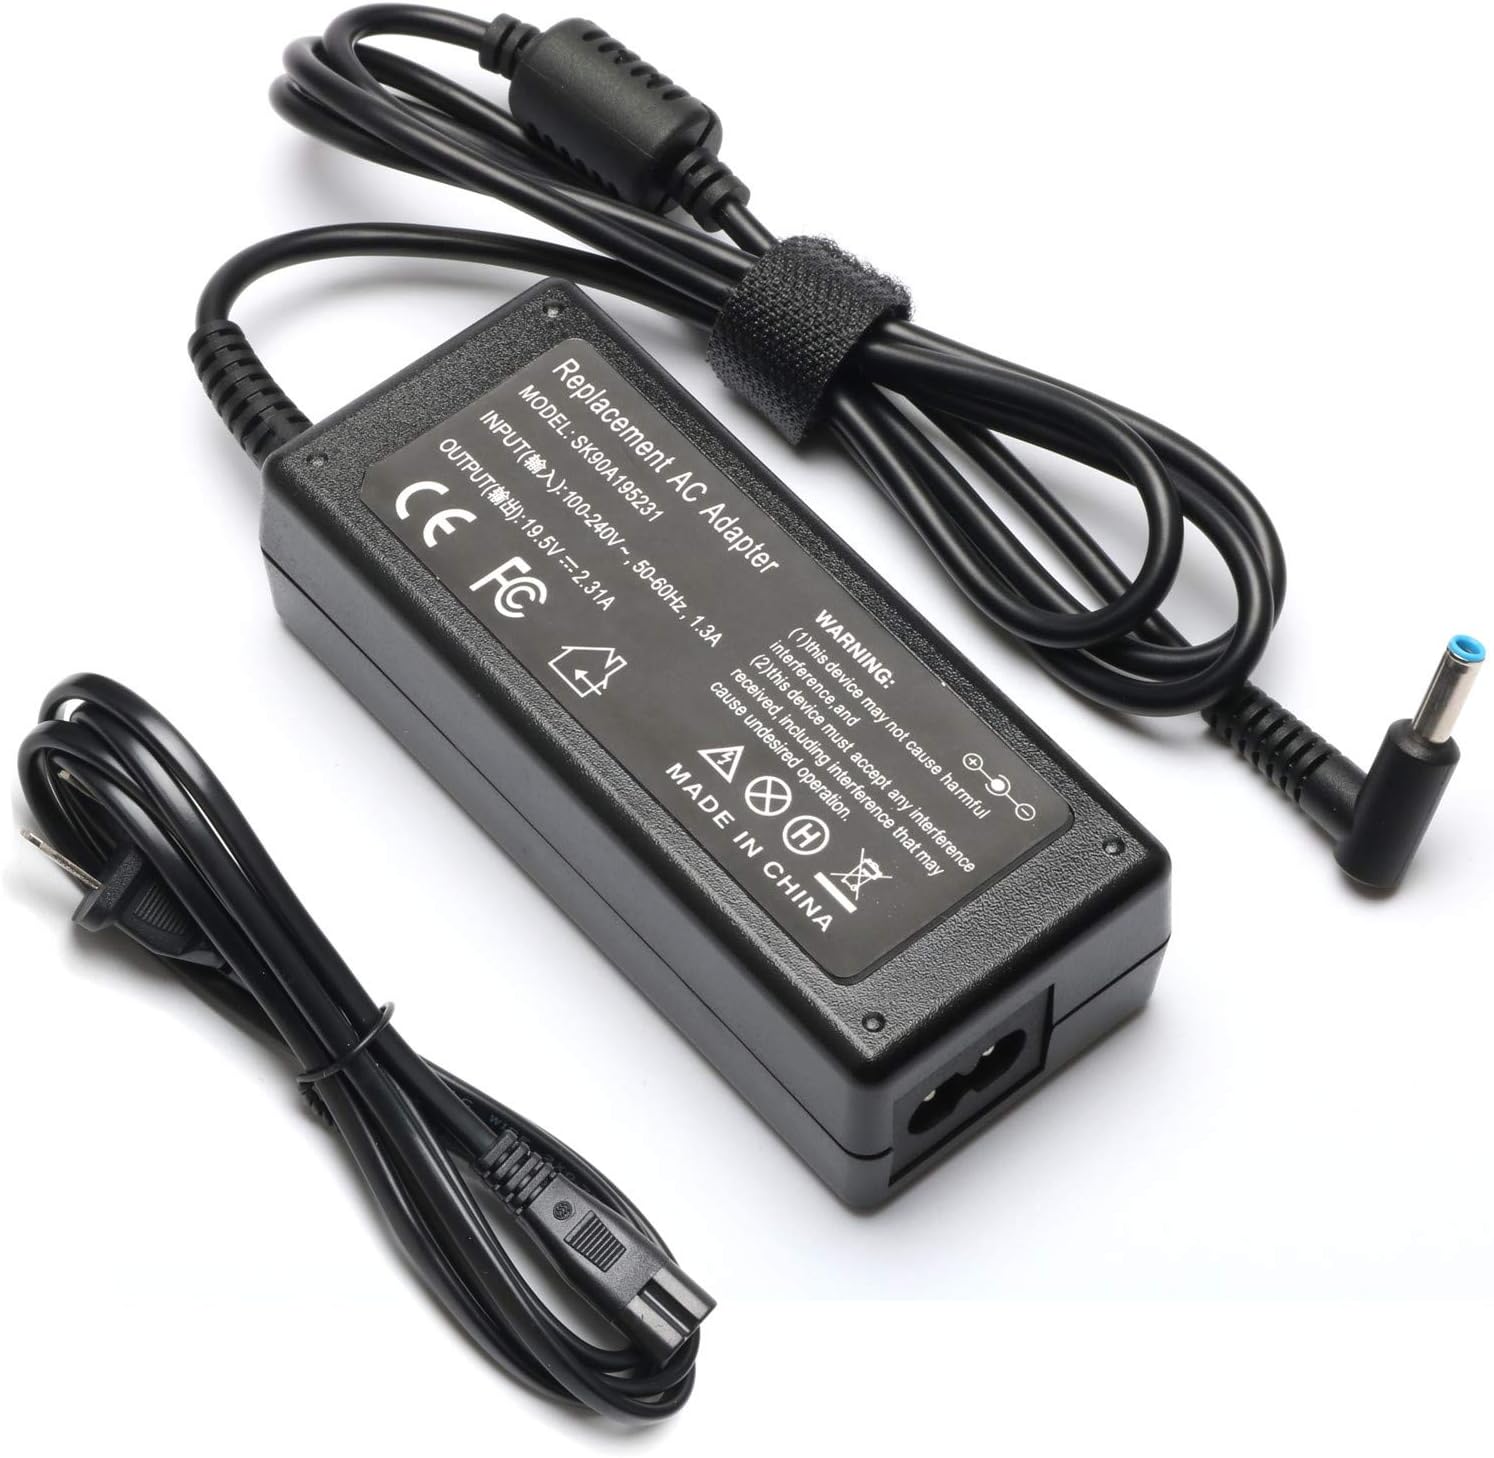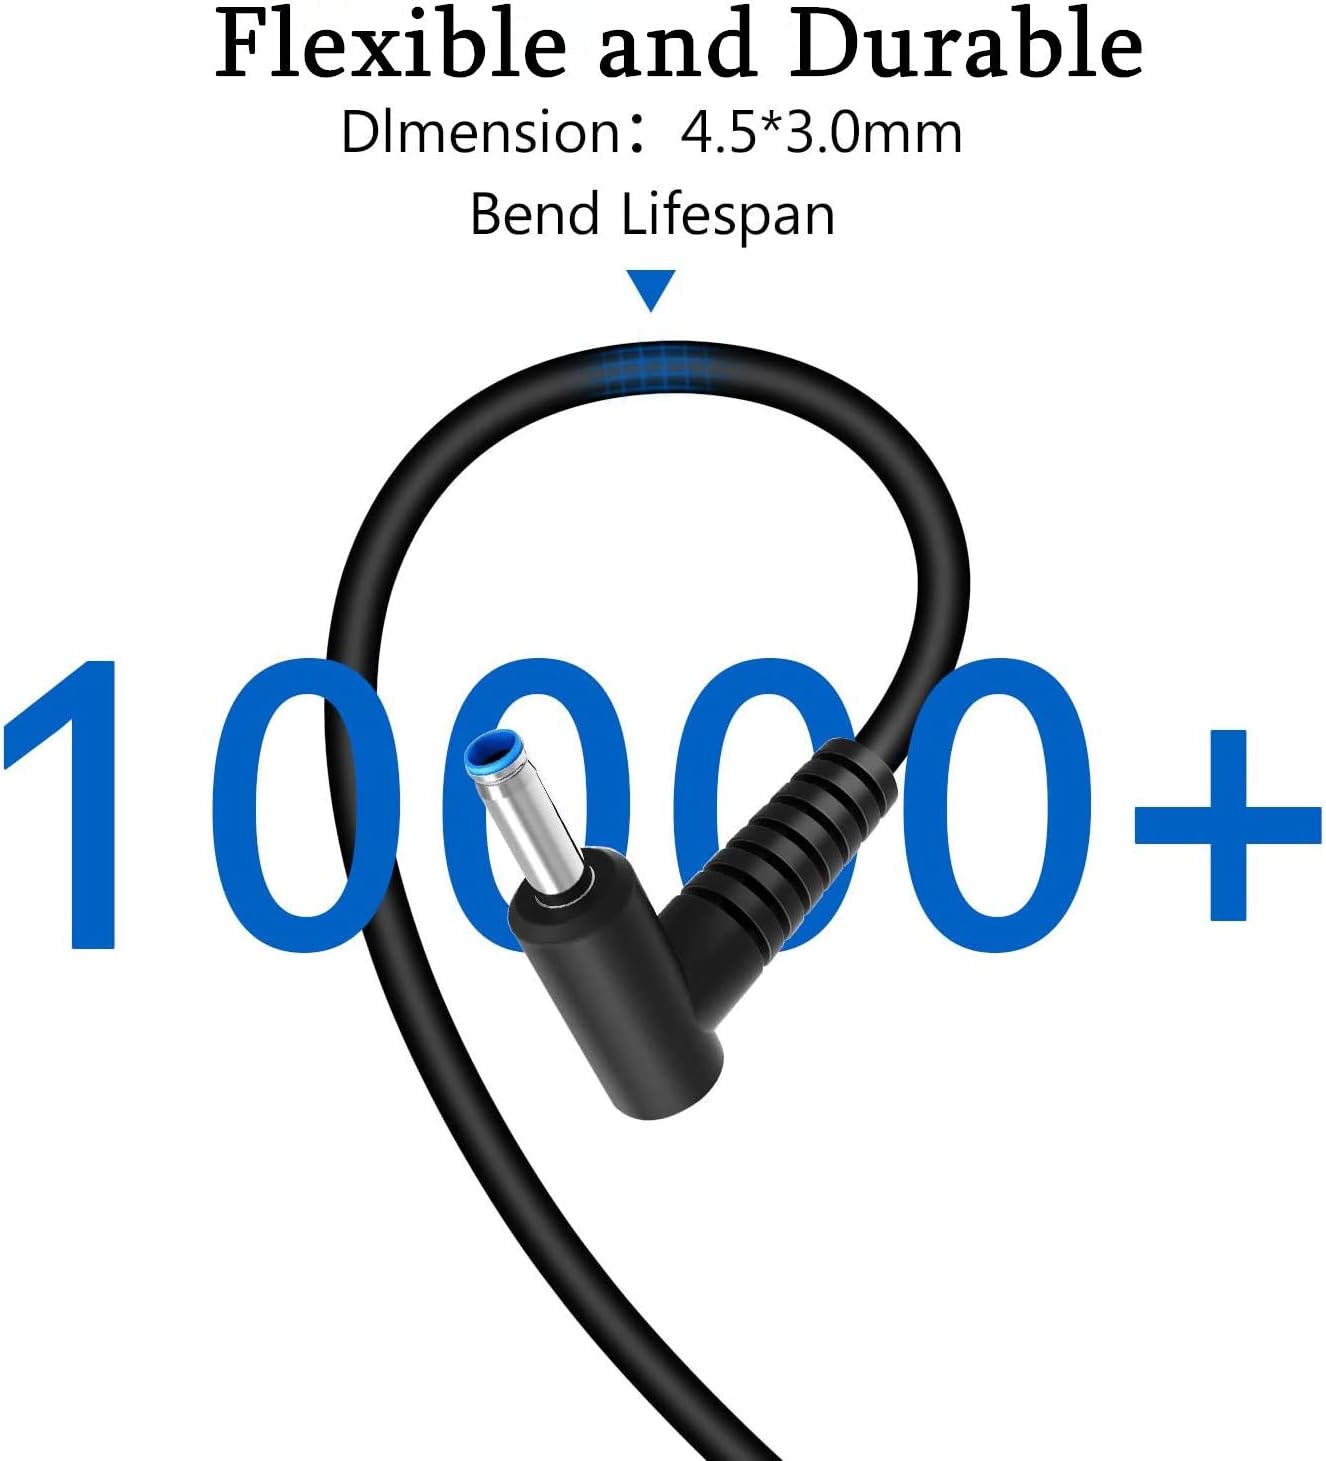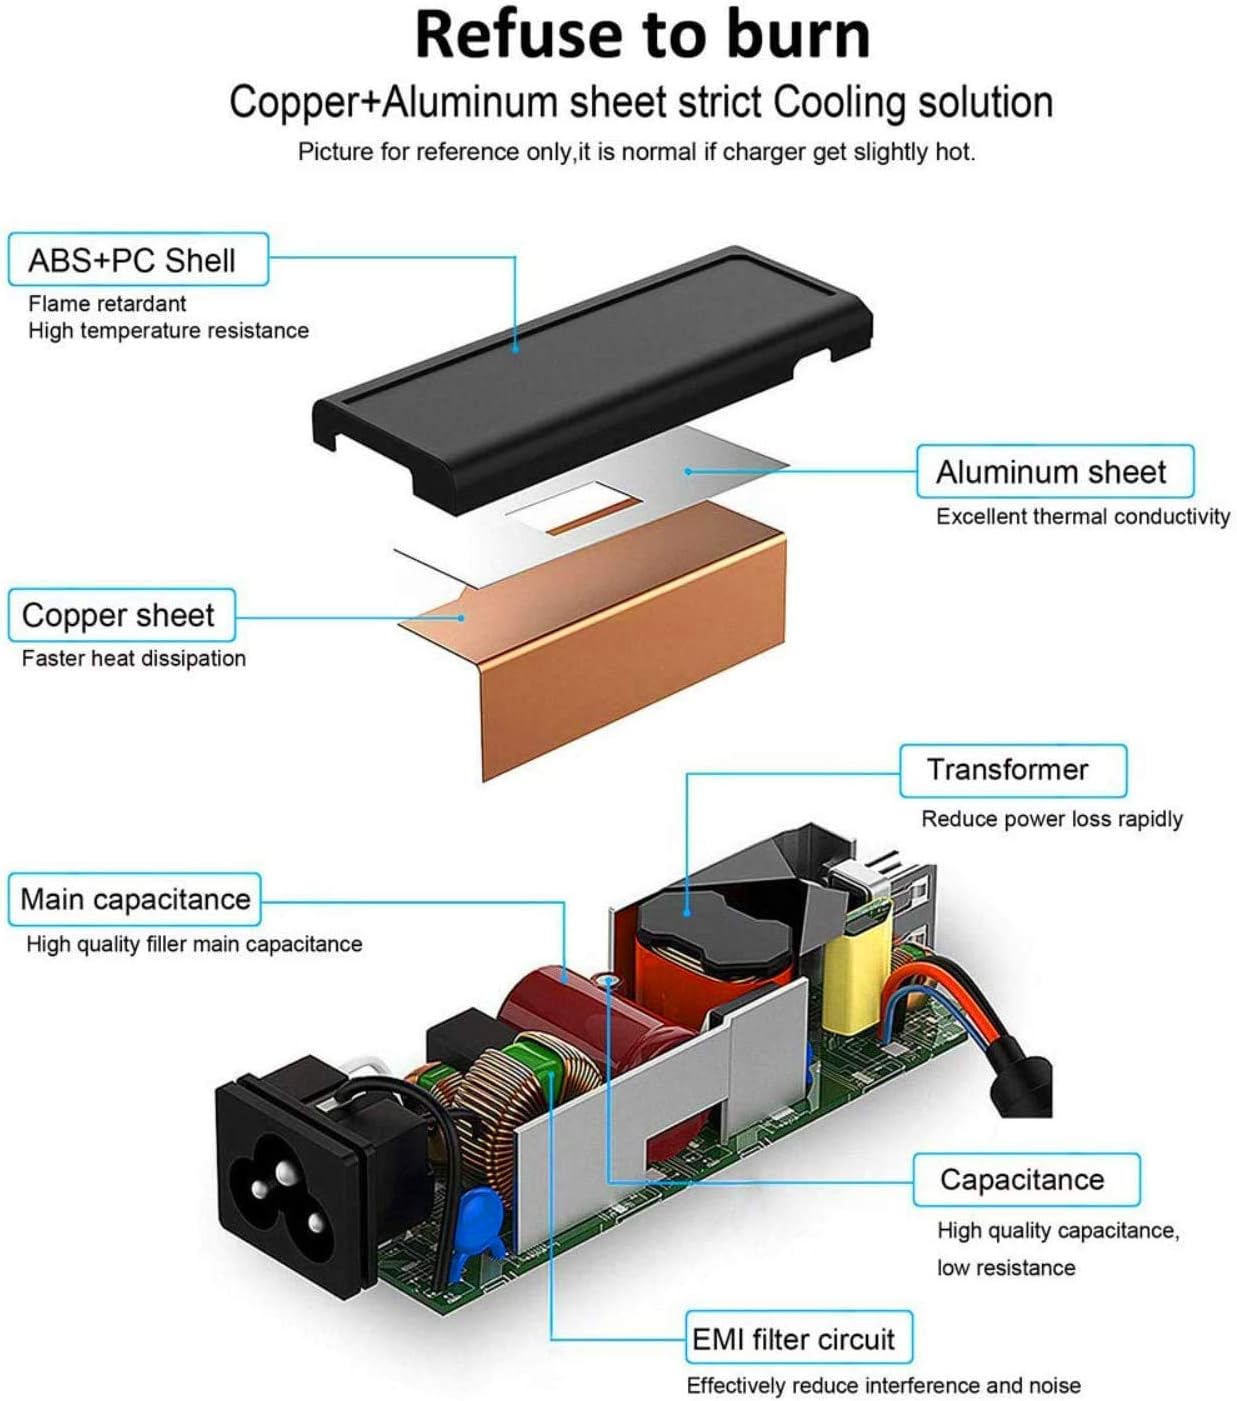
45W 19.5V 2.31A HP 741727-001 Laptop Charger for HP Stream 13 11 14,HP Pavilion x360 11 13 15 15-F272WM 15-F387WM 15-F233WM 15-F222WM 15-F211WM,HP Elitebook Folio 1040 g1 Blue Tip AC Adapter Power
Category: All Electronics
Specifications Input:AC 100-240V, 50-60Hz;Power:45W;Output:19.5V 2.31A;Connector:4.5mm*3.0mm (ref to the picture) Compatible HP Model HP Chromebook 11 G3 G4 G5 EE / 13 G1 / 14 G1 G3 G4 HP Chromebook 11-v000nq 11-v000ur 11-v001na 11-v001nf 11-v002dx 11-v002nf 11-v004nf 11-v005nd 11-v010nr 11-v010wm 11-v011dx 11-v012nr 11-v019wm 11-v020nr 11-v020wm 11-v021nb 11-v025wm 11-v031nr 11-v032nr 11-v050na 11-v051na 11-v051sa 11-2101tu 11-2102tu 11-2110nr 11-2200na 11-2200nb 11-2200nd 11-2200nf 11-2200nz 11-2201la 11-2201na 11-2201nq 11-2203tu 11-2210nrHP Chromebook 14-x000na 14-x000no 14-x002tu 14-x003nf 14-x003no 14-x004na 14-X005TU 14-x006na 14-X006TU 14-x010ca 14-x010nr 14-x013dx 14-x015wm 14-x016na 14-x017na 14-x020na 14-x021ds 14-x022ds 14-x023ds 14-x023na 14-x030nr 14-x031nb 14-x033nb 14-x034nb 14-x040nr 14-x050na 14-x050no 14-x050nr 14-x051no 14-x053no 14-x054na 14-x055na 14-x056na 14-x094nf 14-x095nf 14-x096nf 14-x097nfHP Chromebook 14-ak000nb 14-ak000nd 14-ak000nf 14-ak000nz 14-ak001nf 14-ak003na 14-ak004na 14-ak004nf 14-ak004no 14-ak005na 14-ak005nf 14-ak005no 14-ak006na 14-ak010nd 14-ak010nr 14-ak013dx 14-ak020nr 14-ak030nr 14-ak031nr 14-ak039wm 14-ak040nr 14-ak040wm 14-ak041dx 14-ak045wm 14-ak050nr 14-ak060nr Compatible Part Number: 740015-002 741727-001 TPN-LA03 845611-001 845836-850 A045R07DH PA-1450-36HE HSTNN-LA40 719309-003 721092-001 719309-001 740015-001 740015-003 ADP-45FE B HSTNN-DA40
Features: 【Specifications】Input:AC 100-240V, 50-60Hz/Output:19.5V 2.31A 45W/2 Prong;Connector:4.5mm*3.0mm(Refer to picture) | 【HP Laptop Charger】HP Notebook 15, 17 Business Notebook 11-d010wm 11-d011wm 11-n010dx 13-c010nr 14-ax020wm 15-ac121dx 15-af131dx 15-ay009dx 15-ay039wm 15-ay041wm 15-d035dx 15-f009wm 15-f010wm 15-f033wm 15-f039wm 15-f211wm 15-f233wm 15-f271wm 15-f272wm 15-f305dx 15-f387wm 15-g019wm 15-g070nr 15-r011dx 15-r029wm 15-r132wm 15-bs289wm 15-f209wm 15-ba018wm 15-dy1074nr 15-cc067cl 15-cs0072wm | 【HP Stream x360 Charger】 HP Stream x360 11 13 14 11-r010nr 11-r014wm 11-r020nr 11-h000 11-h110nr 11t-h100 11-h010ca 11-h010nr 11-h013dx 11t-h000 11-d010nr 11-d010wm 11-d011wm 11-d020nr 13-c010nr 13-p110nr 13-p120nr 13-p111nr 13-p113cl 13-p117cl 13-p120ca 13z-p100 14-ax040wm 14-ax020wm 14-ax020nr 14-ax010wm 14-an013nr 14-an012nr | 【Multiple Safety Protection】The charger has passed the UL / CE / FCC / RoHS testing and was made with the highest quality material - This product has successfully met stringent requirements. | 【Warranty & Customer Service】GVKRLXZ Customer Support offer 24 x 7 E-mail Support,30 Days Money Back,12 Months warranty Guarantee! Buy with confidence,please!